Operation Kilo Flight

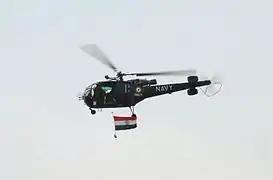
Indian Navy Chetak During IFR 2016, Pakistan Army Aviation and Air Force, Indian Air Force and Navy, and Bangladesh Air Force used Alouette III Helicopters in 1971. BAF installed machine guns and rocket pods in their craft.

The Otter boasted 7 rockets under each of its wings and could deliver ten 25-pound bombs, which were rolled out of the aircraft by hand through a makeshift door. Flight Lt. Shamsul Alam, along with Captains Akram Ahmed and Sharfuddin Ahmad, flew the Otter. Flight Lieutenant Ghosal of the IAF converted these pilots into the Otter.